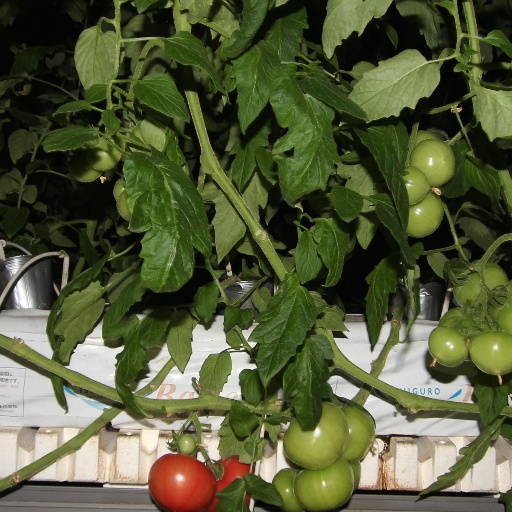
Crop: tomato